Marieke Nijkamp

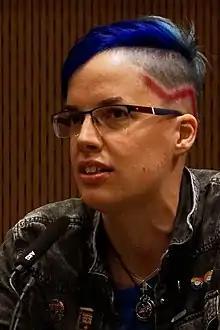
Marieke Nijkamp at Dublin Worldcon 2019

Marieke Nijkamp (born 23 January 1986) is a Dutch "New York Times" bestselling author of novels for young adults.